War Dogs (novel)

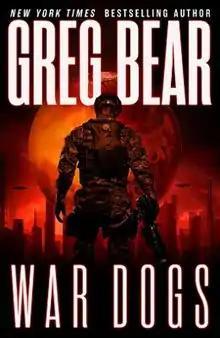
First edition cover

War Dogs is a 2014 science fiction novel by Greg Bear, the first in a trilogy chronicling a war between Earth and mysterious alien invaders in the Solar System. After the sequel, "Killing Titan" was published, "War Dogs" was re-published as "War Dogs: Ares Rising".